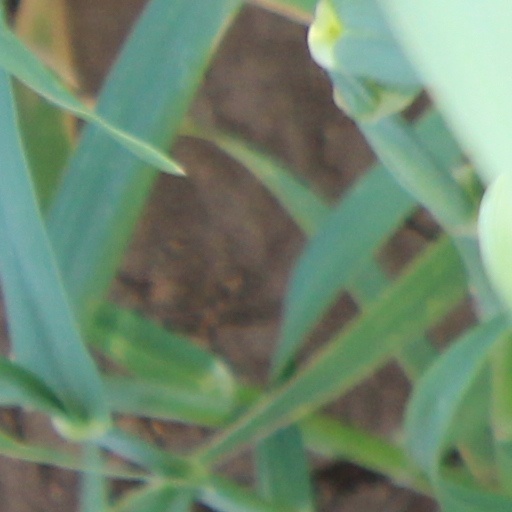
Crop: wheat